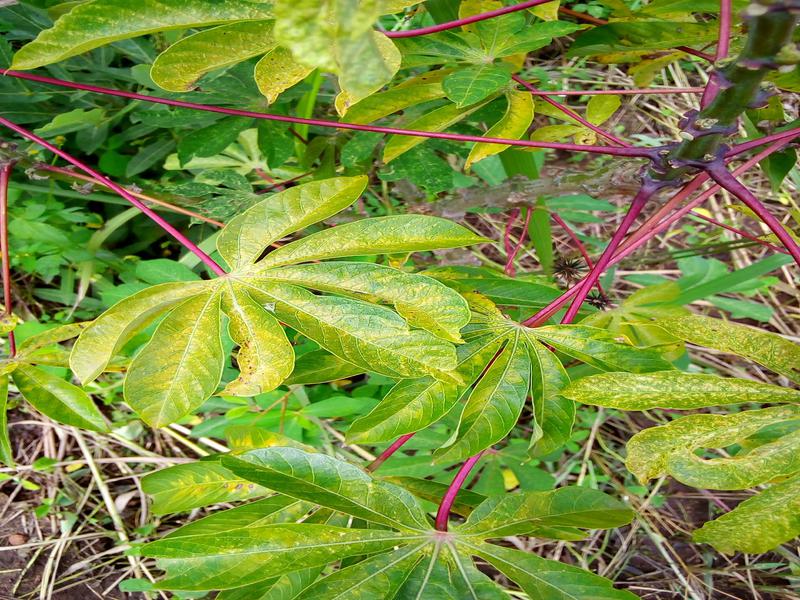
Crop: cassava
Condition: green_mottle